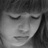
Emotion: sad